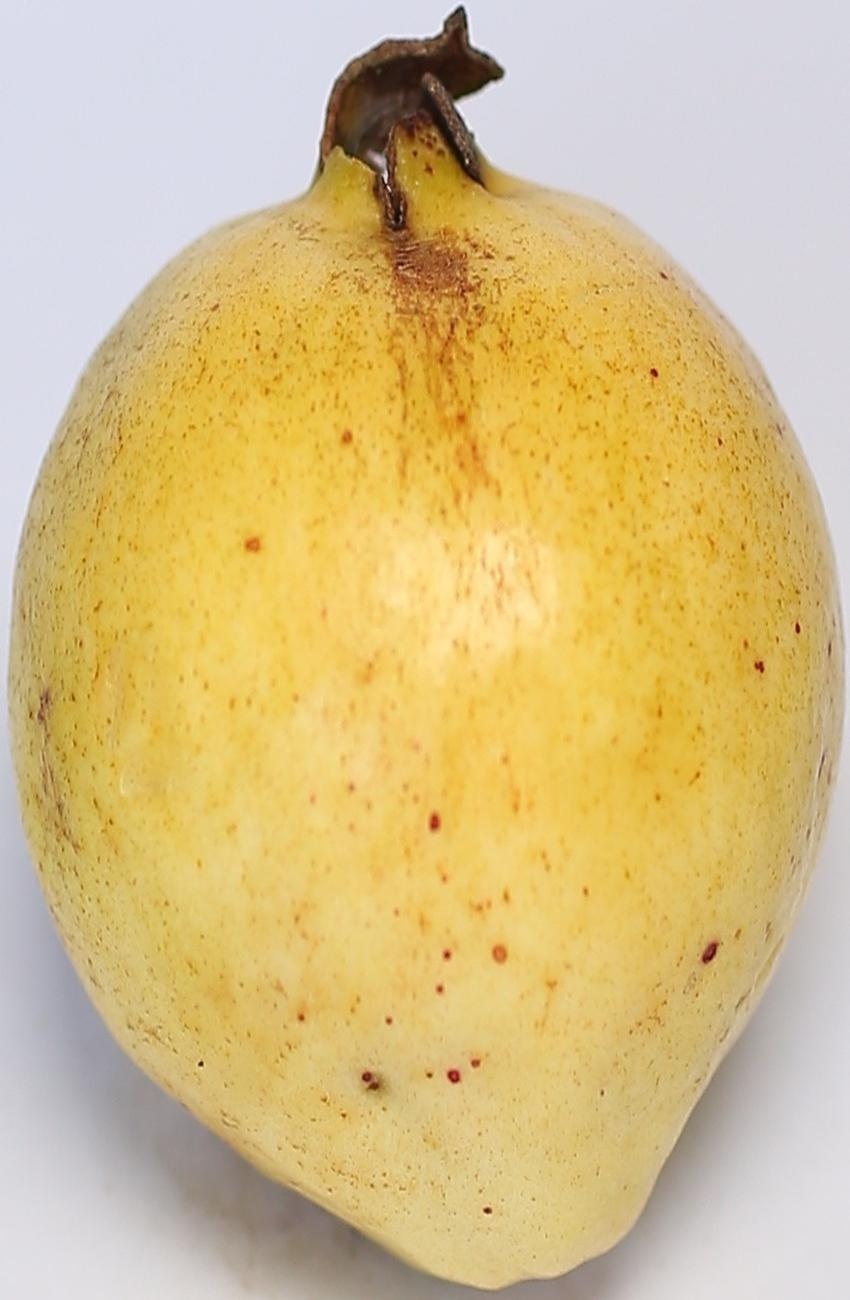
Maturity: ripe
Variety: riyali